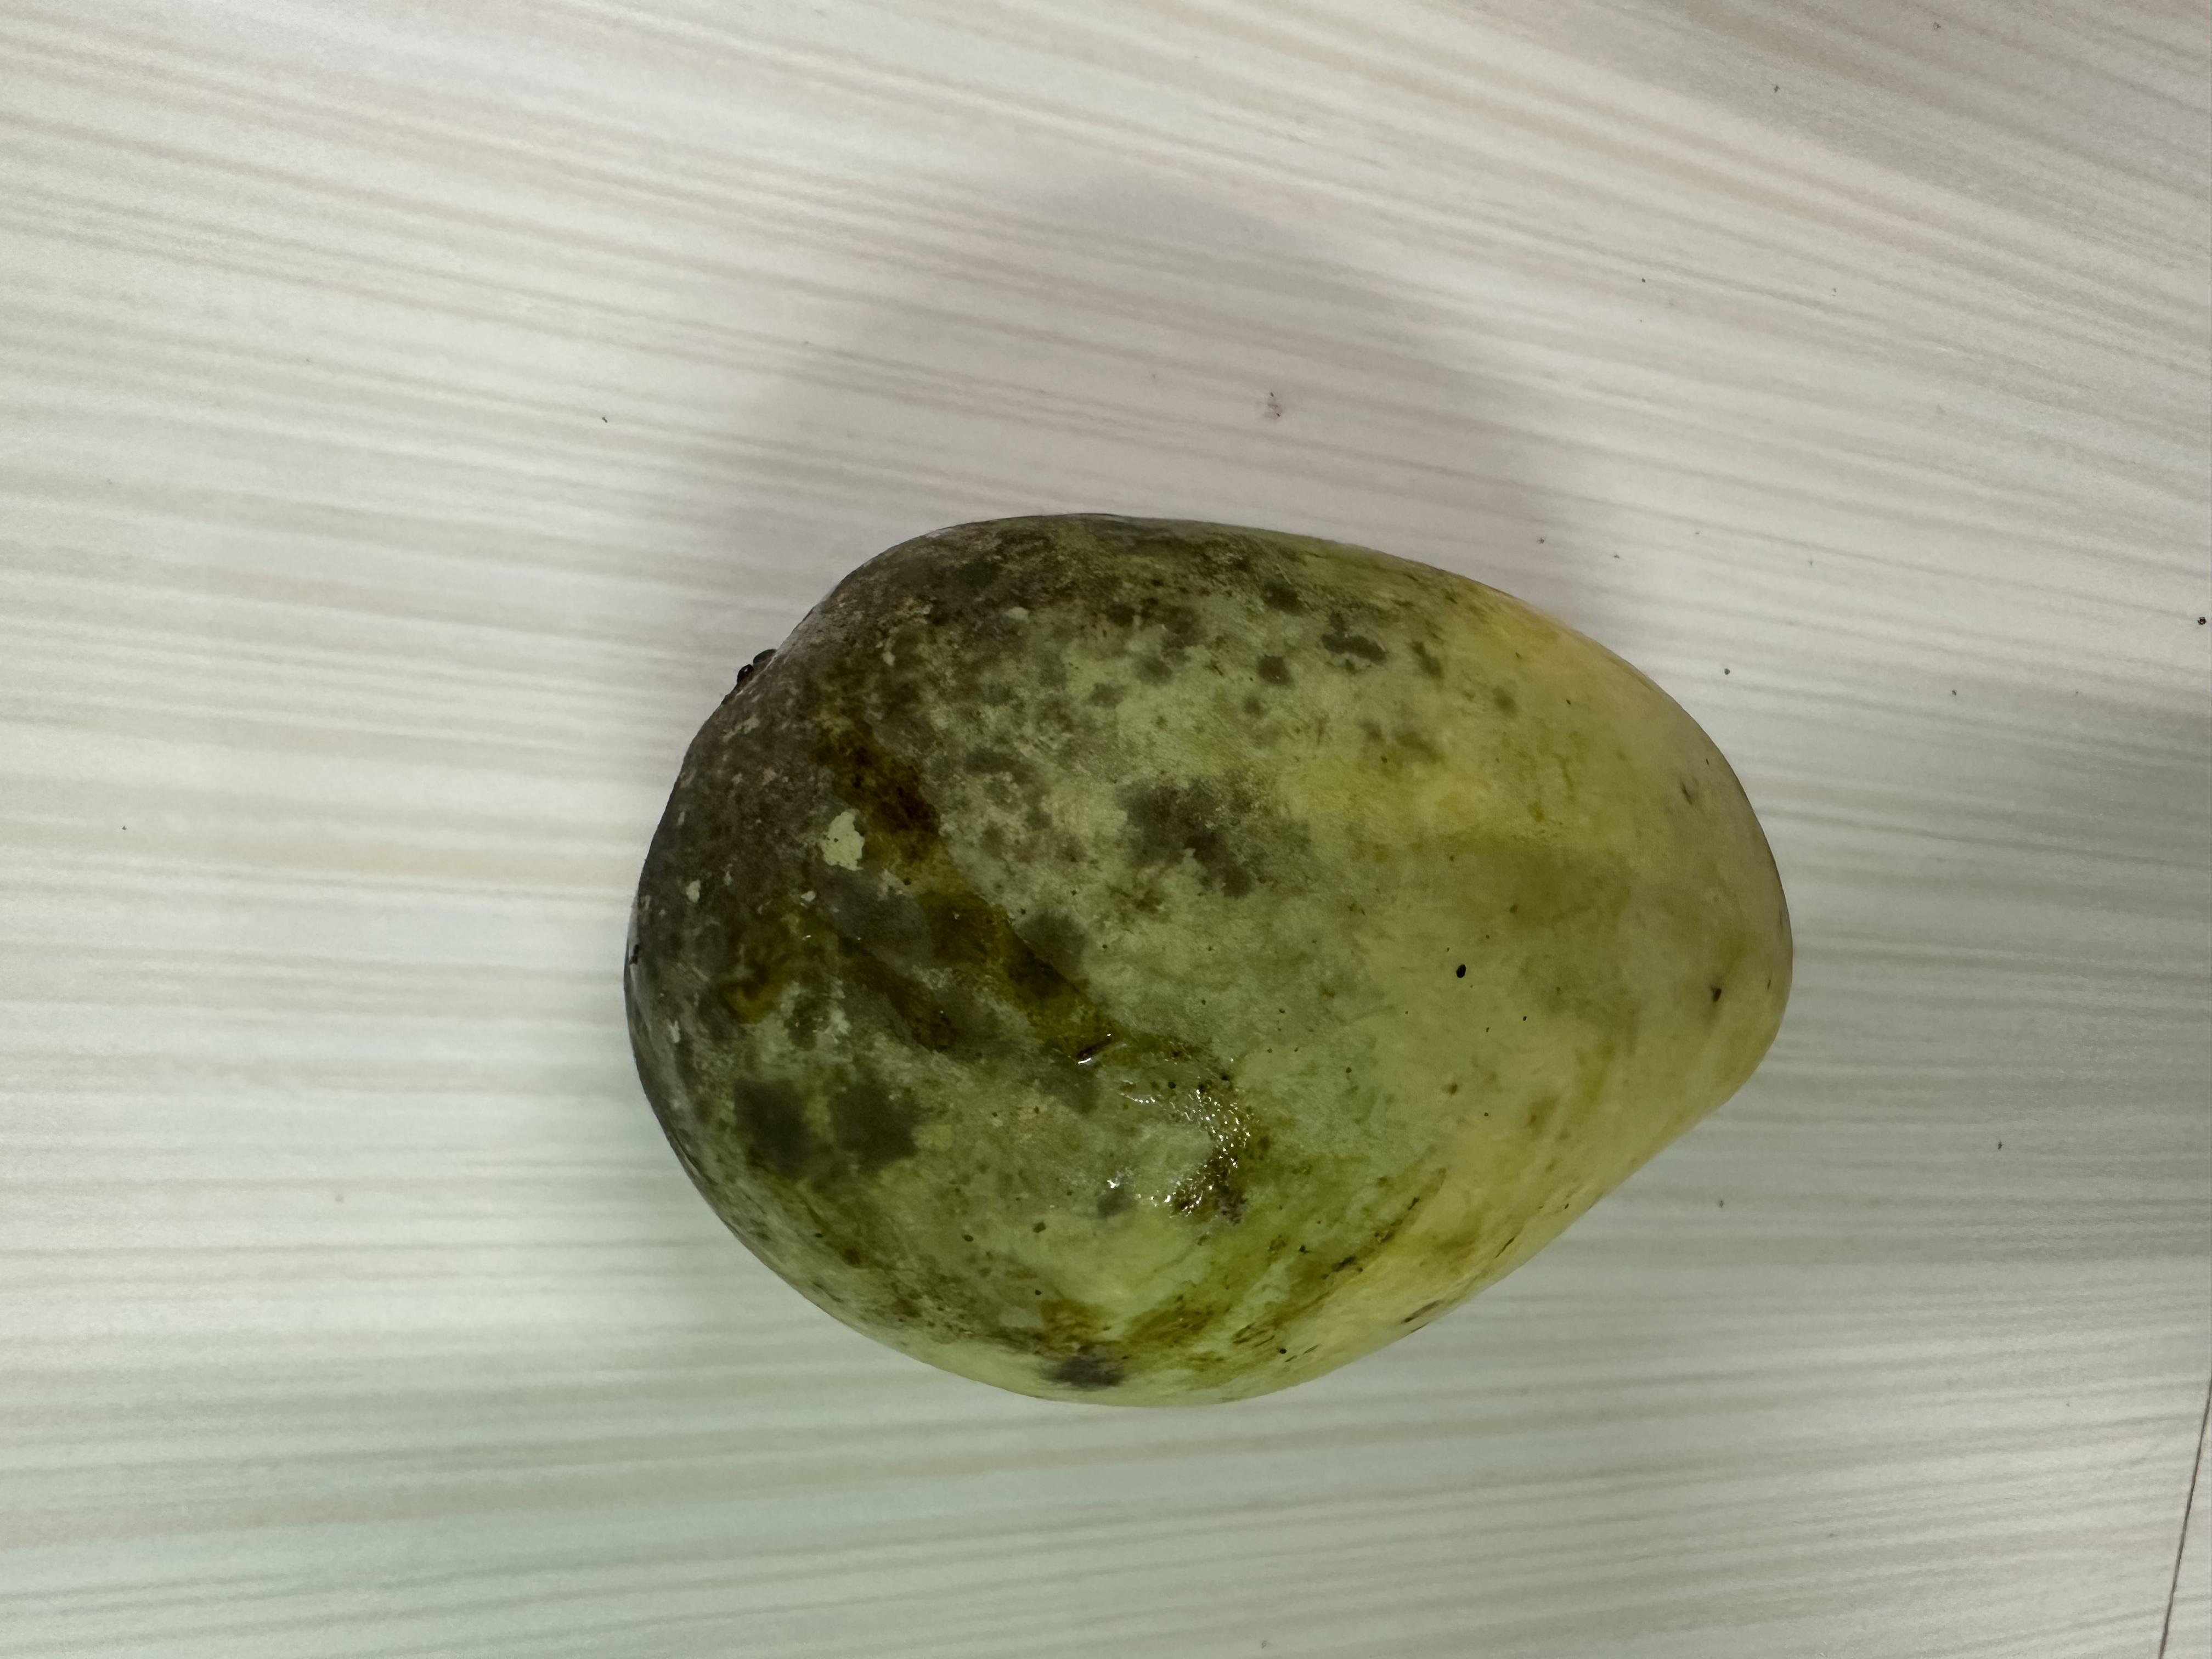
Mango variety: Katimon